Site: brandenburg
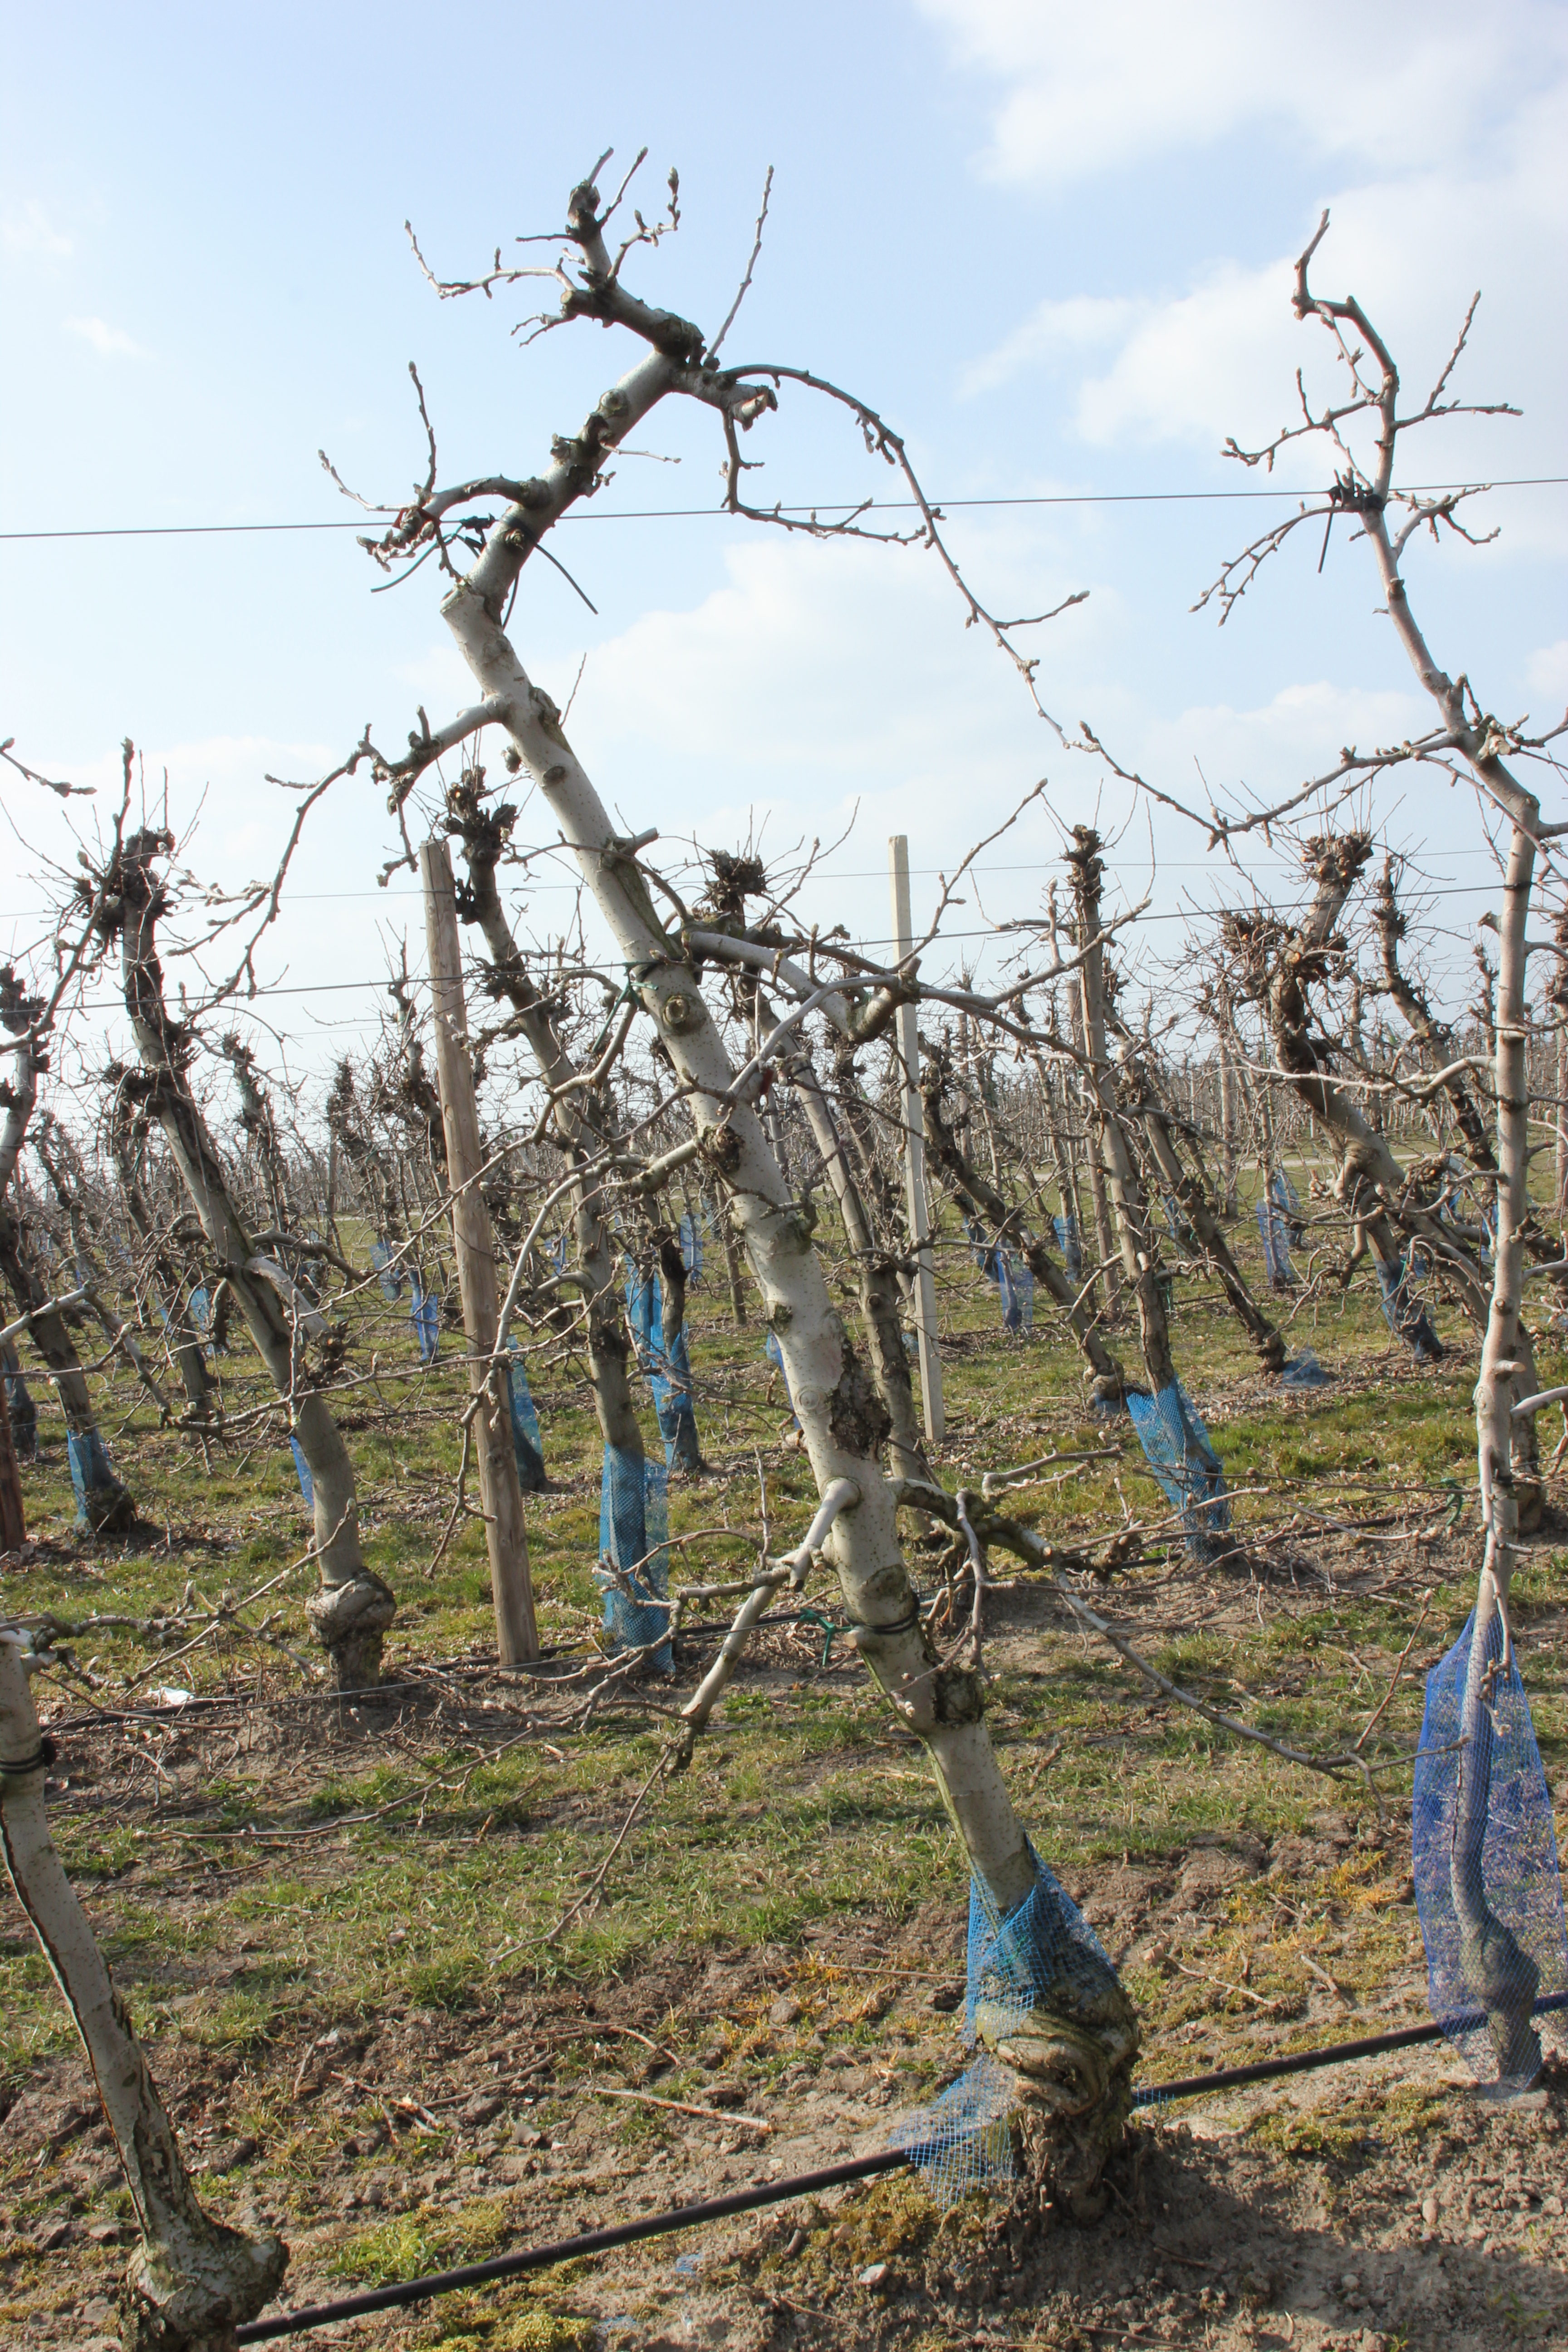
Growth stage (BBCH 03): Bud development